Frank Gallop

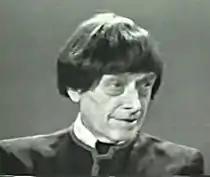
Frank Gallop making an unannounced appearance dressed as a Beatle on Perry Como's "Kraft Music Hall" show of February 13, 1964.

Gallop was the announcer for Perry Como's 1950s–1960s television shows. At "The Perry Como Show's" premiere on September 17, 1955, the first voice heard was that of Gallop, saying, "We assume everyone can read, so we will not shout at you." While serving as the announcer for Milton Berle's radio show, Gallop had been the one delivering the comedy lines; on the "Perry Como Show", it was just the opposite, with Como getting the "last word" on Gallop. At the start of the "Perry Como Show", there literally was not enough room for Gallop to appear onstage, so viewers heard only his voice, coming from "somewhere".